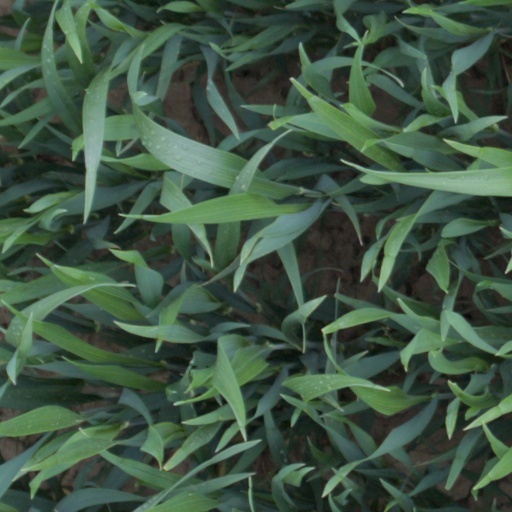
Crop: wheat